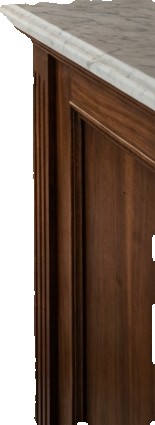
Surface category: worktop